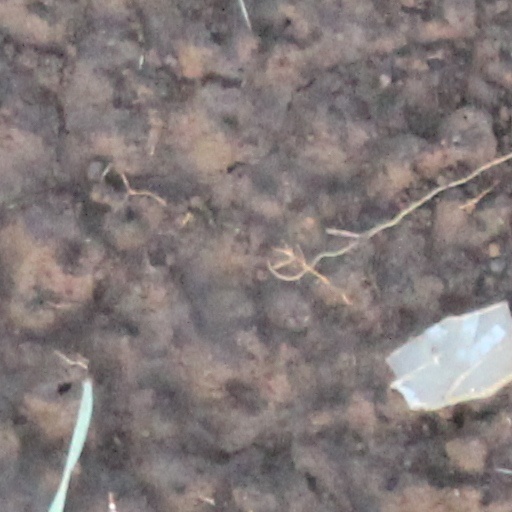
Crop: wheat